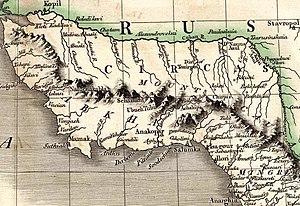
Aslan Bey Chervachidzé, ou Aslambek est un prince géorgien qui gouverne l'Abkhazie au début du XIXe siècle. Membre de la dynastie des Chervachidzé, il est le fils du prince Kelech Ahmed Bey à qui il succède suite à son assassinat en 1808. Il règne durant une période d'extansion du pouvoir russe en Transcaucasie et est un opposant à un protectorat russe, en faveur de l'Empire ottoman. Cette politique le force à entrer en conflit avec la Mingrélie voisine et l'Empire russe, qui envahit l'Abkhazie en juillet 1810 et détrône Aslan Bey en faveur de son frère chrétien Georges.